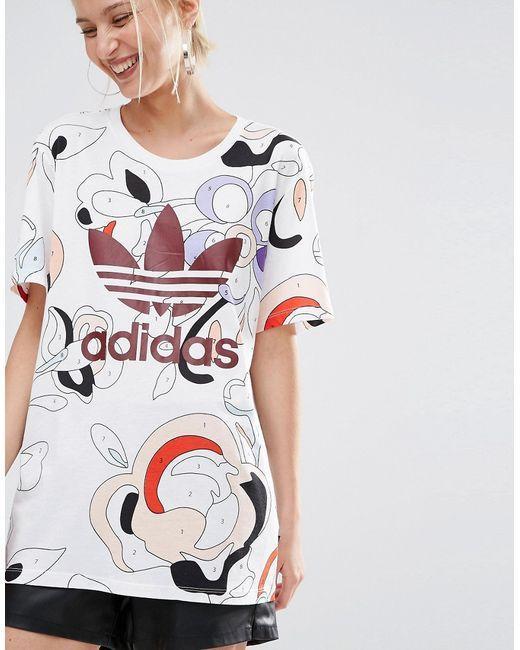
Weißes adidas Rundhals-T-Shirt mit rotem und blauem Wasser-Design